Nagai Asokan

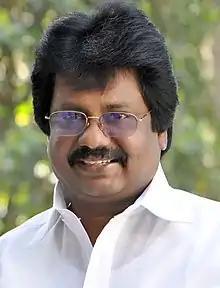

A. Asokan, also called Nagai Asokan, is an Indian politician and was a Member of the Legislative Assembly of Tamil Nadu. He was elected to the Tamil Nadu legislative assembly as a Dravida Munnetra Kazhagam (DMK) candidate from Tiruvarur constituency in the 1996 and 2001 elections. He was appointed as DMK Youth wing Deputy Secretary and Member of Executive committee Dravida Munnetra Kazhagam (DMK) in 2000.